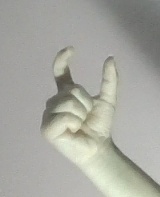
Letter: nun